Maritime history of Europe

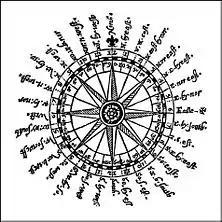
Navigational mariner's compass.

Around 1300, Venice began to develop the great galley of commerce, the ‘’galea grossa’’. It grew to carry a crew of more than 200 and weighed as much as 250 tons. These galleys took passengers and goods to Constantinople (now Istanbul), and to Alexandria in Egypt, and returned to Venice carrying luxury items. A sea route to the Indies discovered by Portugal signaled an end to the glory days of Venice's merchant galleys and spice trade, but the war galleys (or fighting galleys) lived on. The war galleys were mostly manned by prisoners of war or convicts, who were chained to benches, usually three to six per oar.